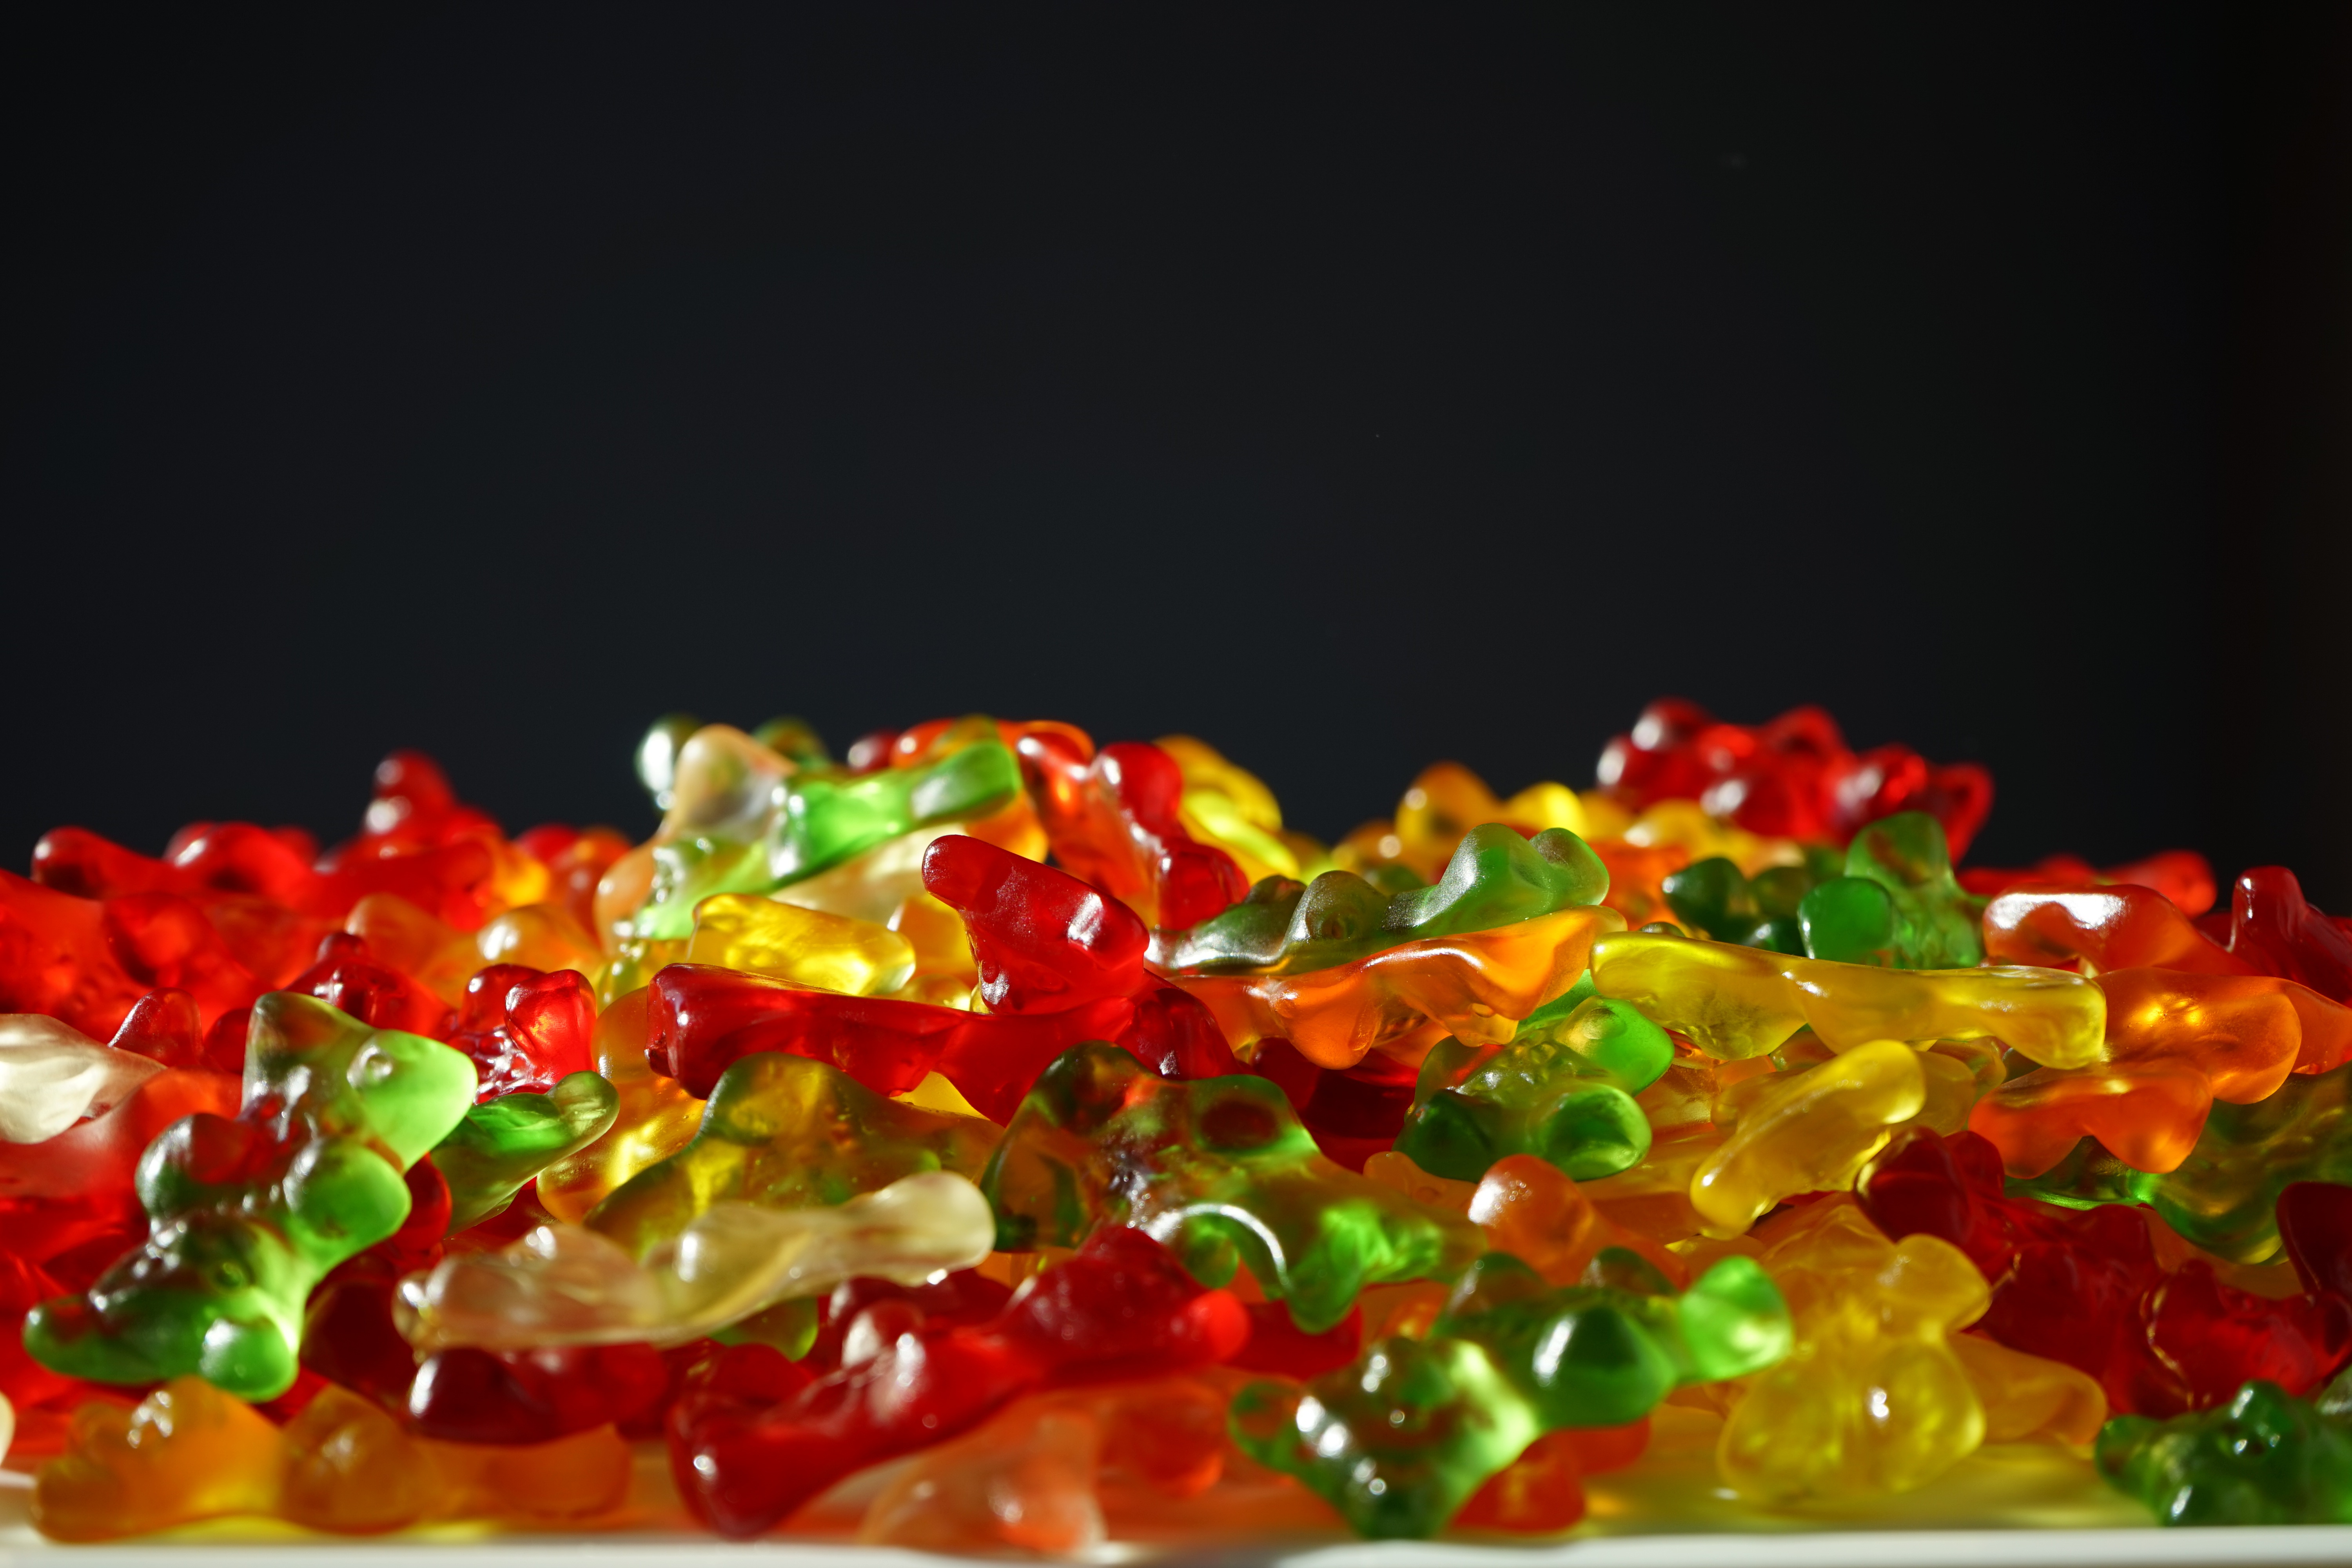
plant, white, sweet, leaf, flower, petal, bear, orange, food, green, red, produce, color, colorful, yellow, dessert, delicious, bears, sweetness, macro photography, nibble, gelatin, gummib rchen, gummi bears, fruit gums, gummi candy